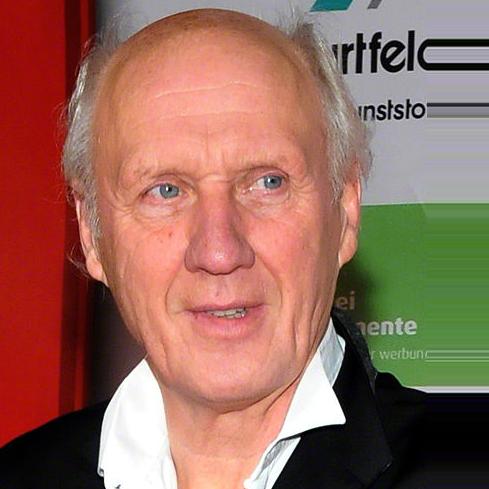
Age: 67